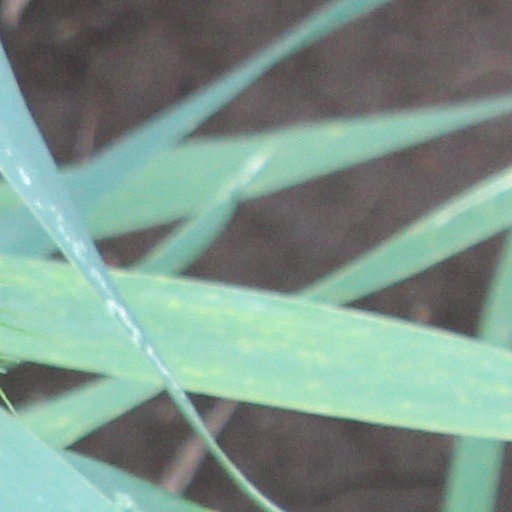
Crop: wheat